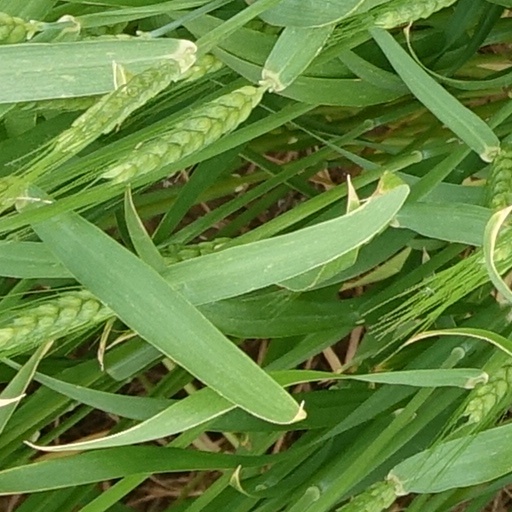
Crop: wheat